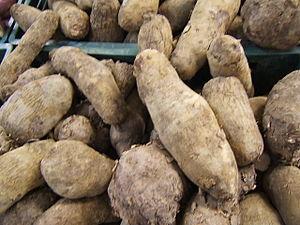
La cuisine béninoise est essentiellement à base de pâte de maïs au sud du pays et d'igname au nord.